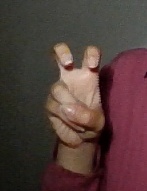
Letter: toot